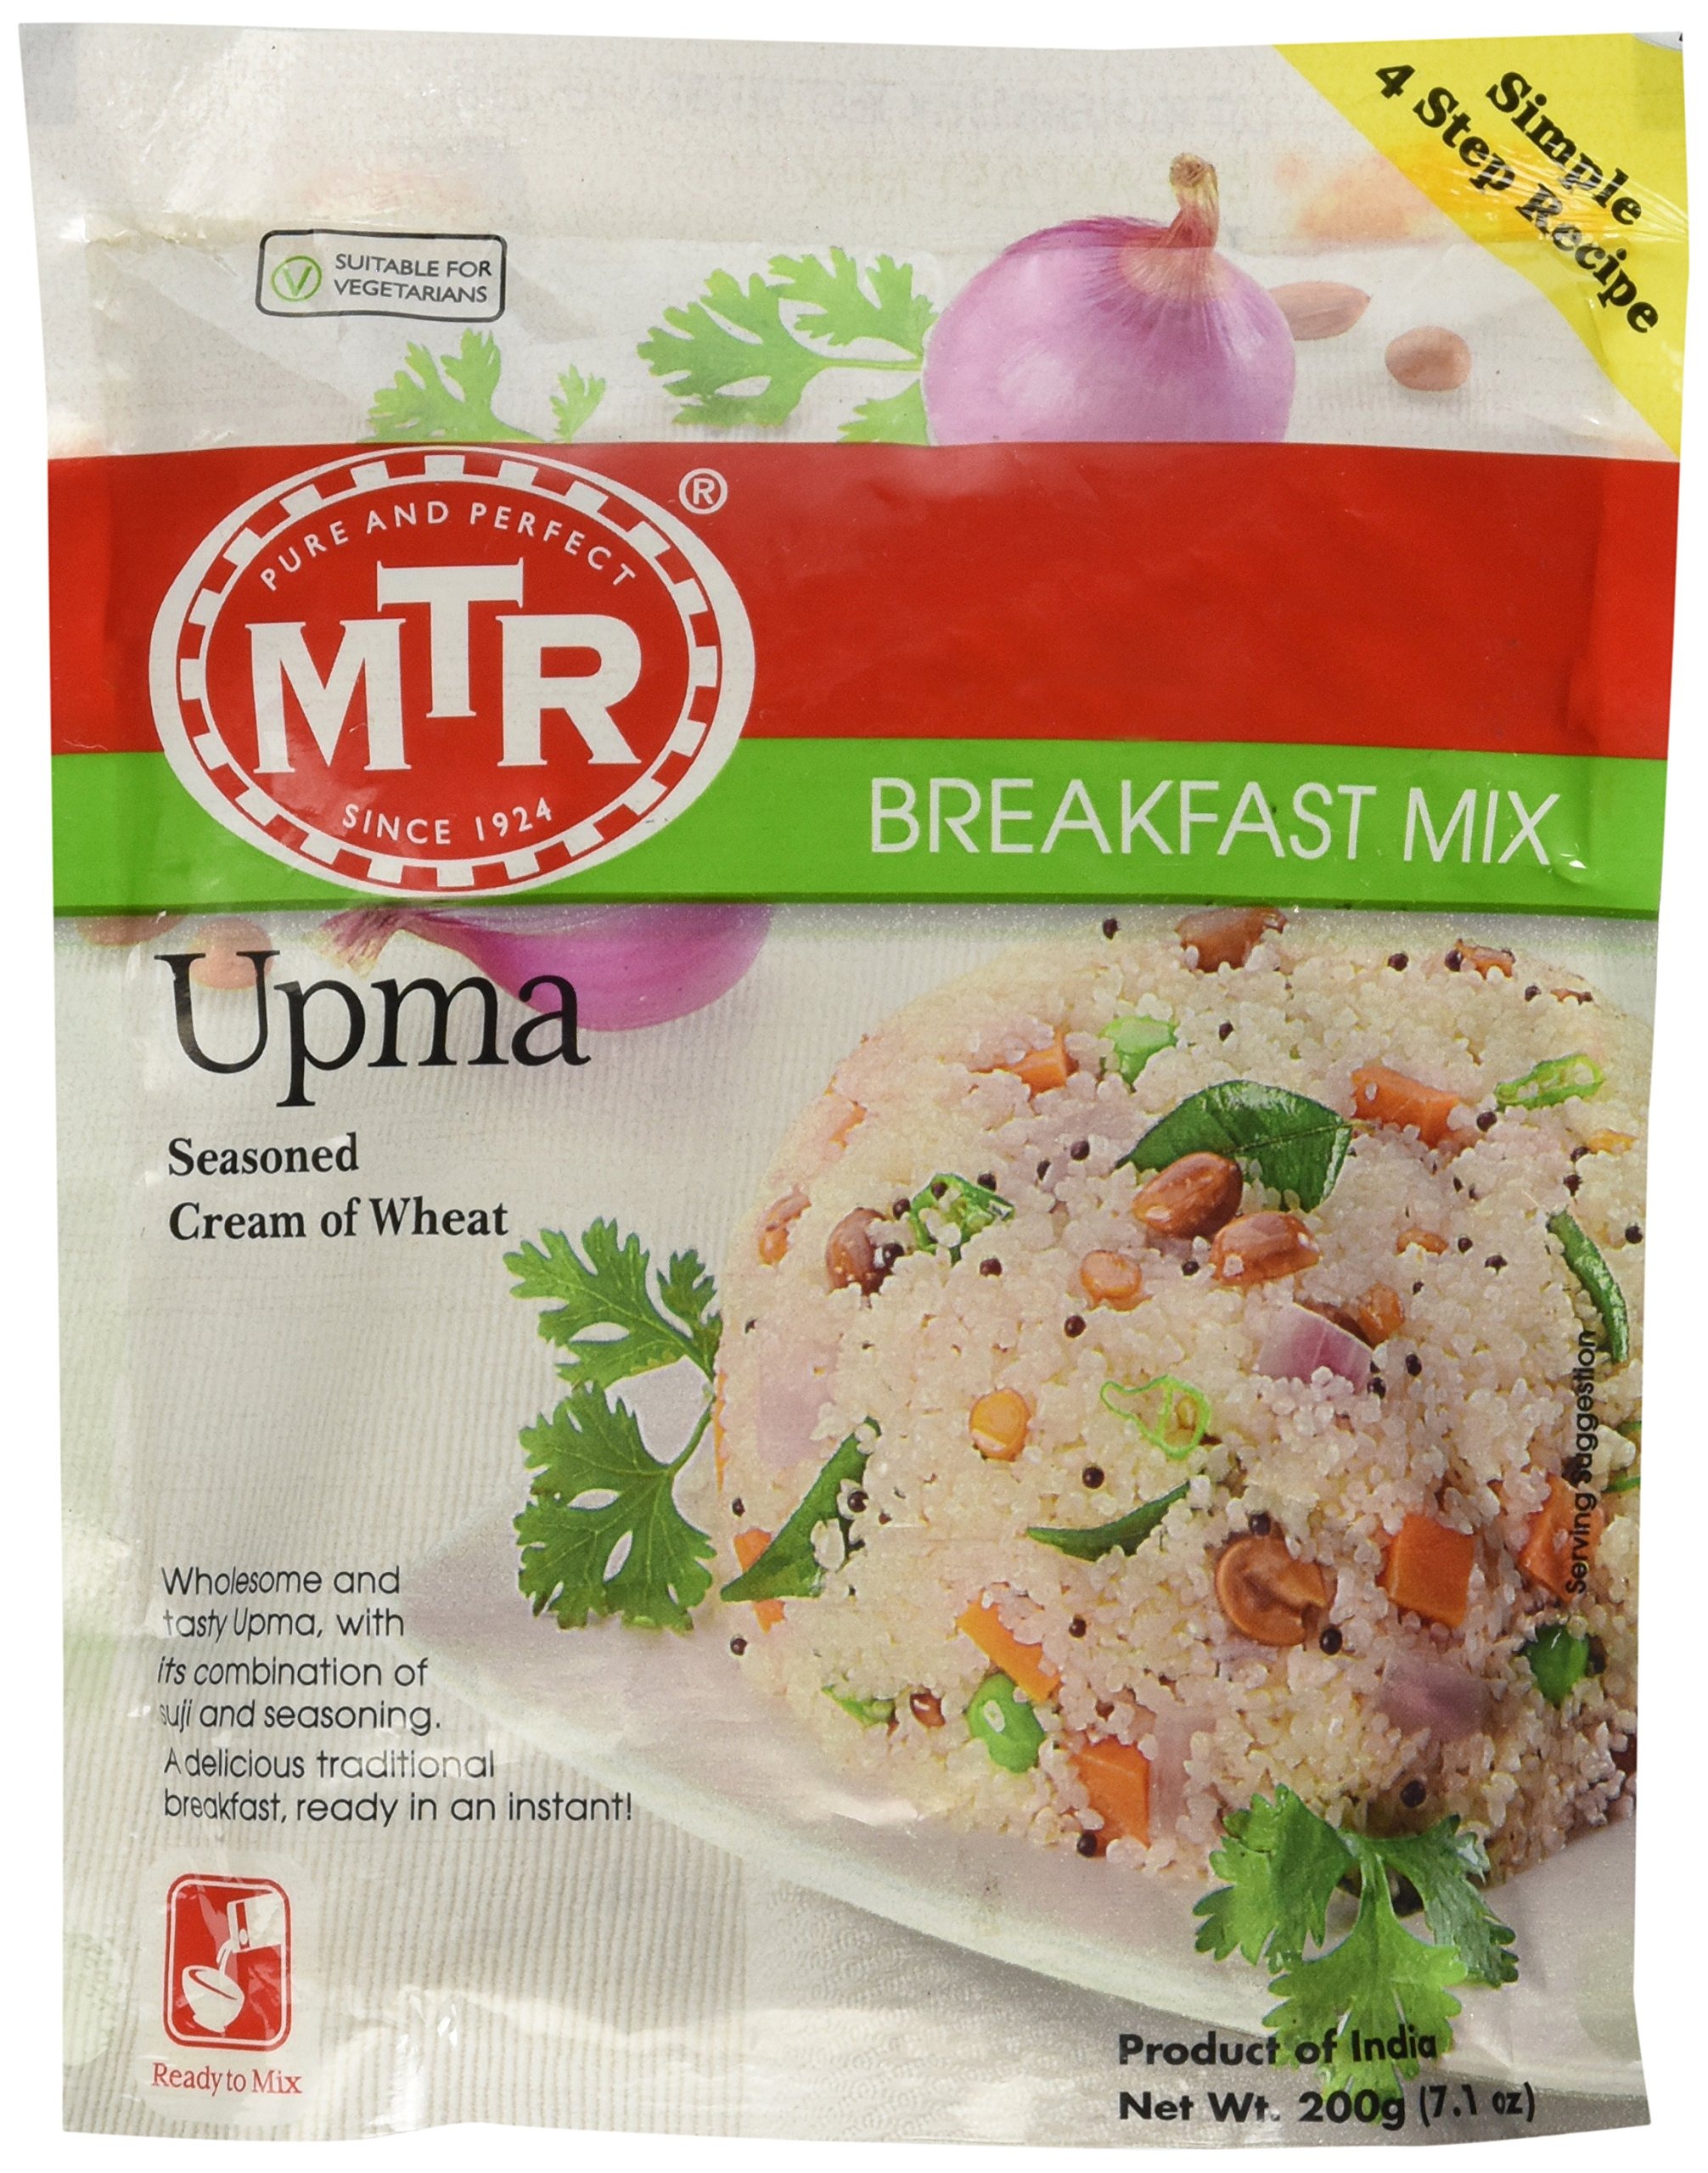
Item Name: MTR Upma Mix 200gms
Bullet Point 1: Easy to make
Bullet Point 2: Serve hot with tomato chutney or sambar.
Bullet Point 3: Appetizer
Bullet Point 4: Suitable for vegetarians
Product Description: Upma is a South Indian breakfast dish. It is usually made with refined wheat grains.
Value: 7.05
Unit: Ounce

Price: 8.195